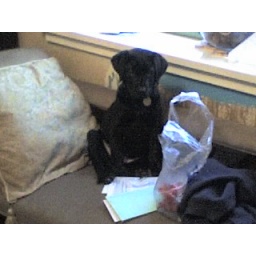
Mercer, our guide dog puppy, he had literally been in the house five minutes before esconsing himself on the chaise.